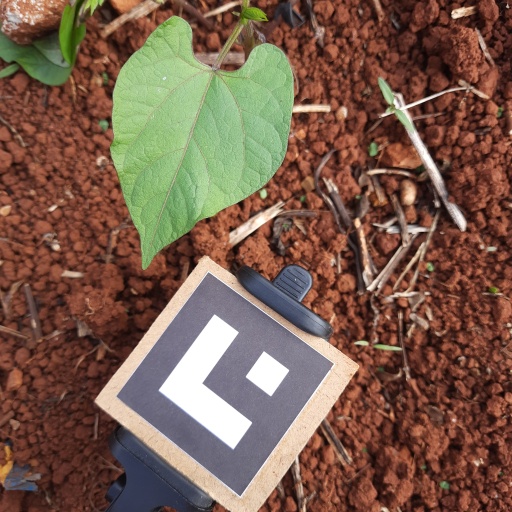
Observations: wavy surface, no eating holes, under cloudy sky